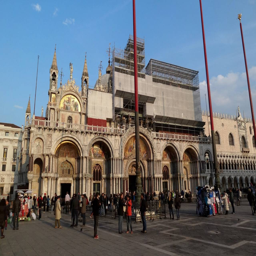
a crowd of people waiting to enter italian gothic structure